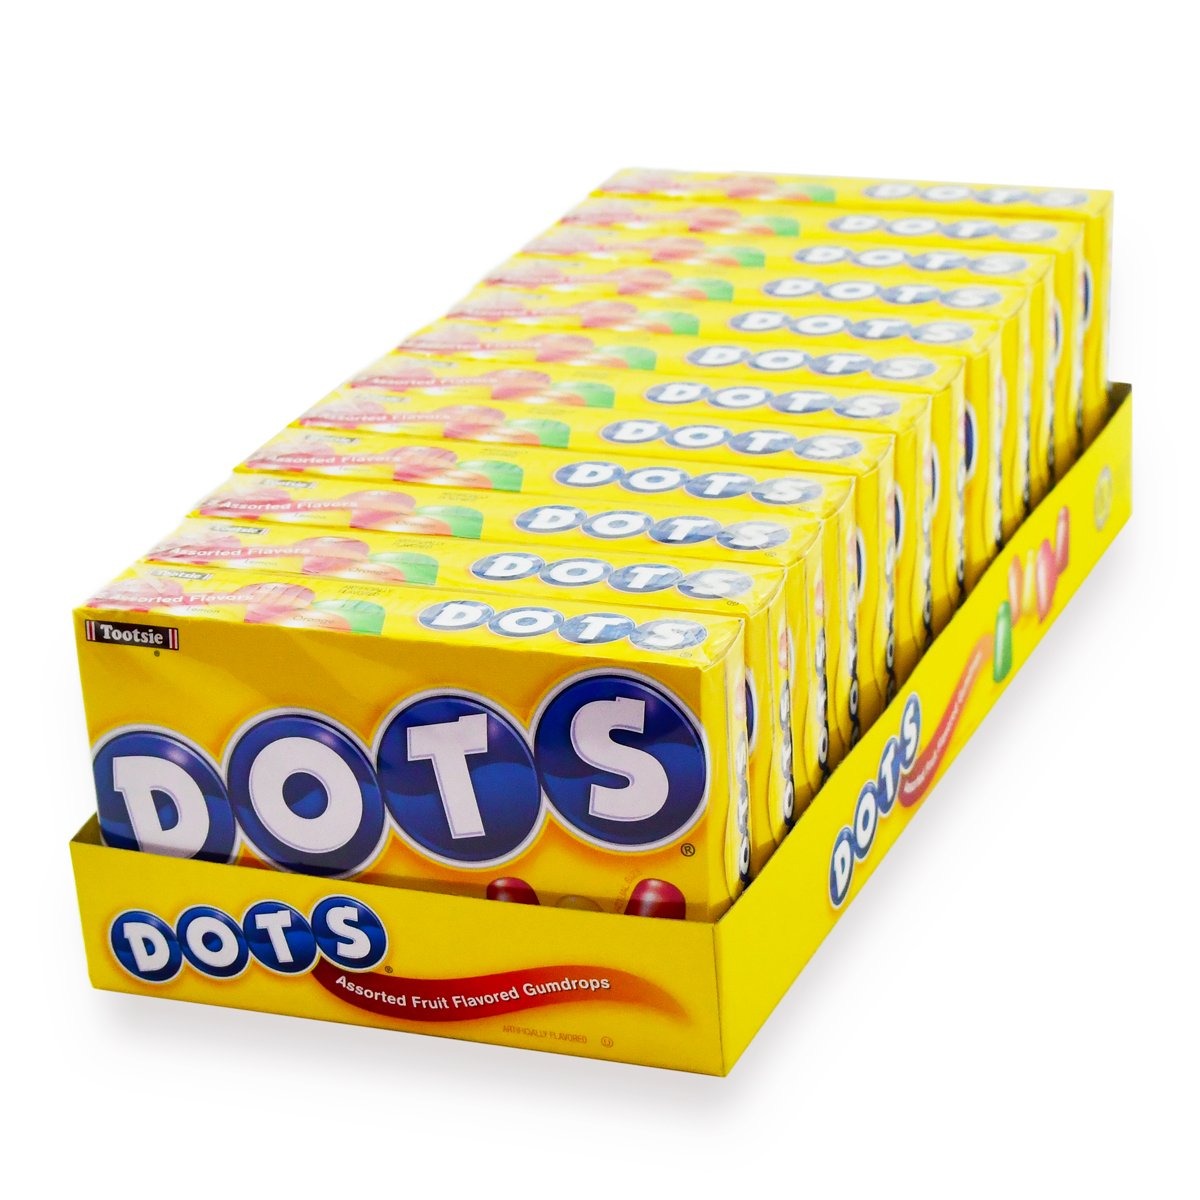
Item Name: DOTS Individually Wrapped Candy - Original Gummy Candy Flavors - Cherry, Lime, Orange, Lemon, Strawberry - Gluten Free, Kosher & Peanut Free Gumdrops - Bulk 12ct, 6.5oz Dots Candy Boxes
Bullet Point 1: Dots! The snacking staple for both moviegoers and candy lovers everywhere!
Bullet Point 2: Dots are only 12 calories per piece and are Kosher, gluten free, and peanut free.
Bullet Point 3: What's your favorite Dots flavor? Lime, Lemon, Orange, Cherry, or Strawberry?
Bullet Point 4: Dots is America’s favorite, #1-selling gumdrop brand - pick your favorite fruit flavor.
Bullet Point 5: Twelve 6.5 oz. boxes - great for snacking, a mid-day break, or sharing with friends
Value: 78.0
Unit: Ounce

Price: 11.975